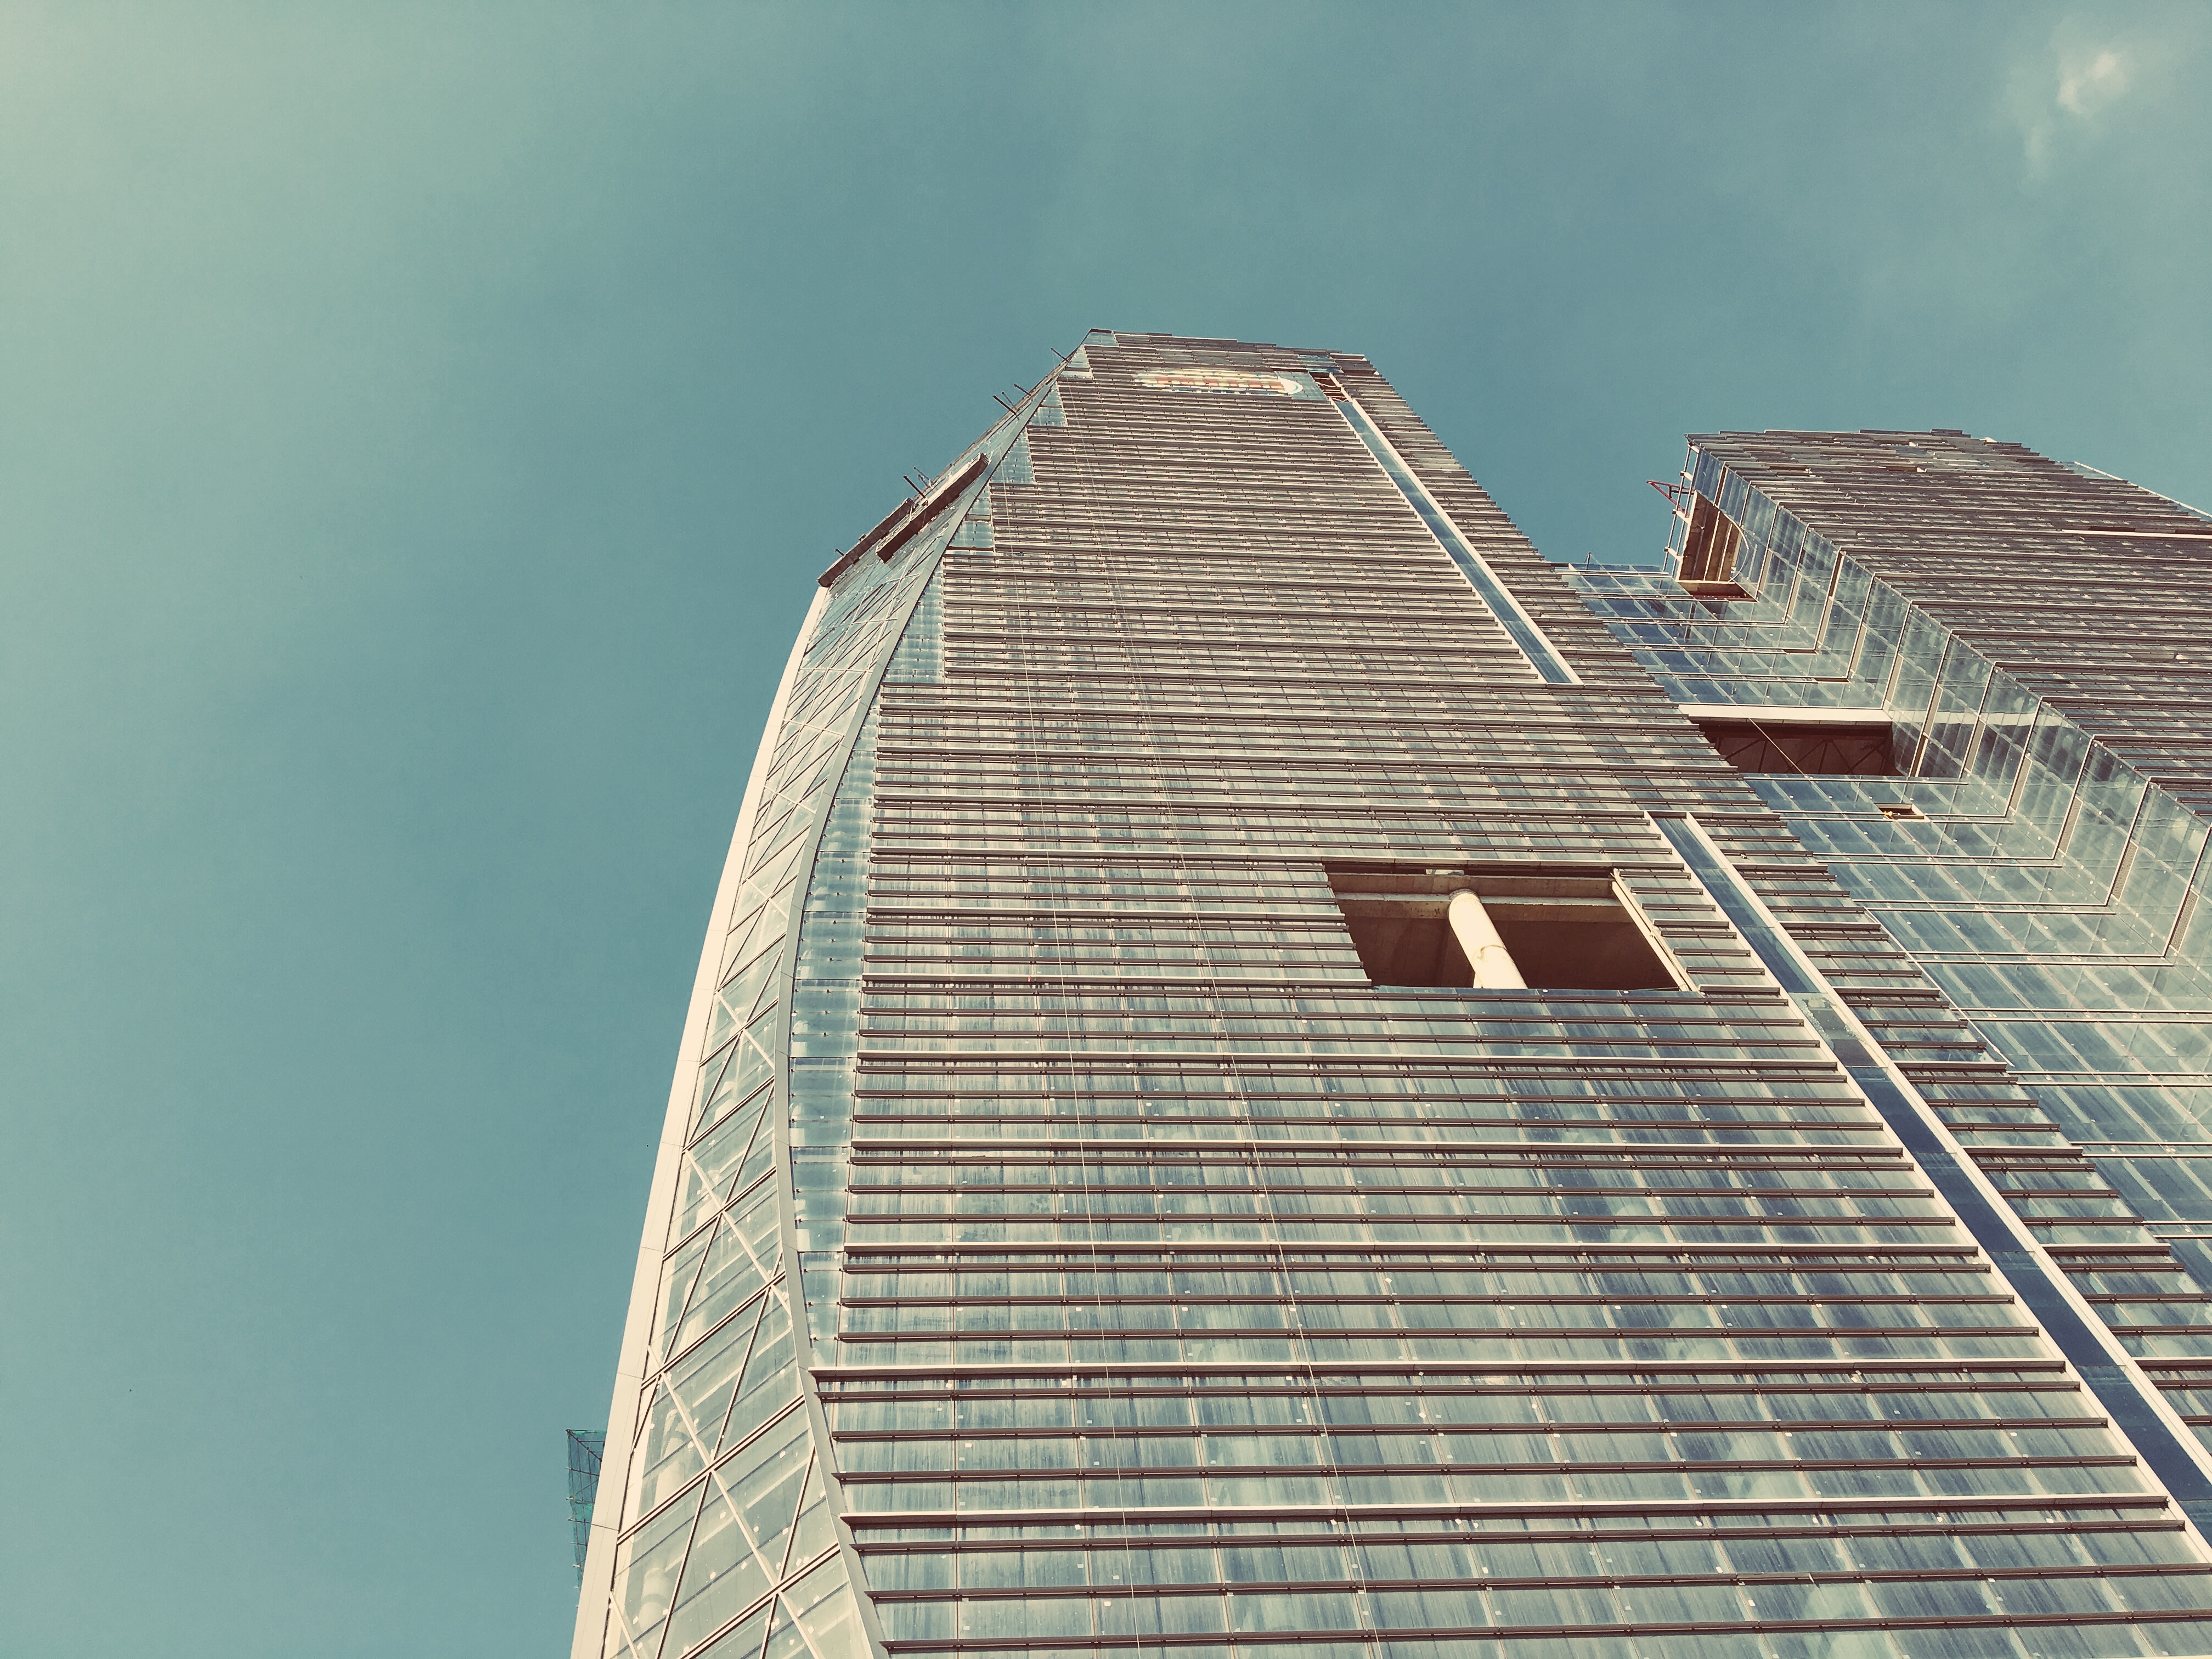
architecture, roof, skyscraper, tower, landmark, facade, tower block